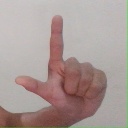
अक्षर: ल